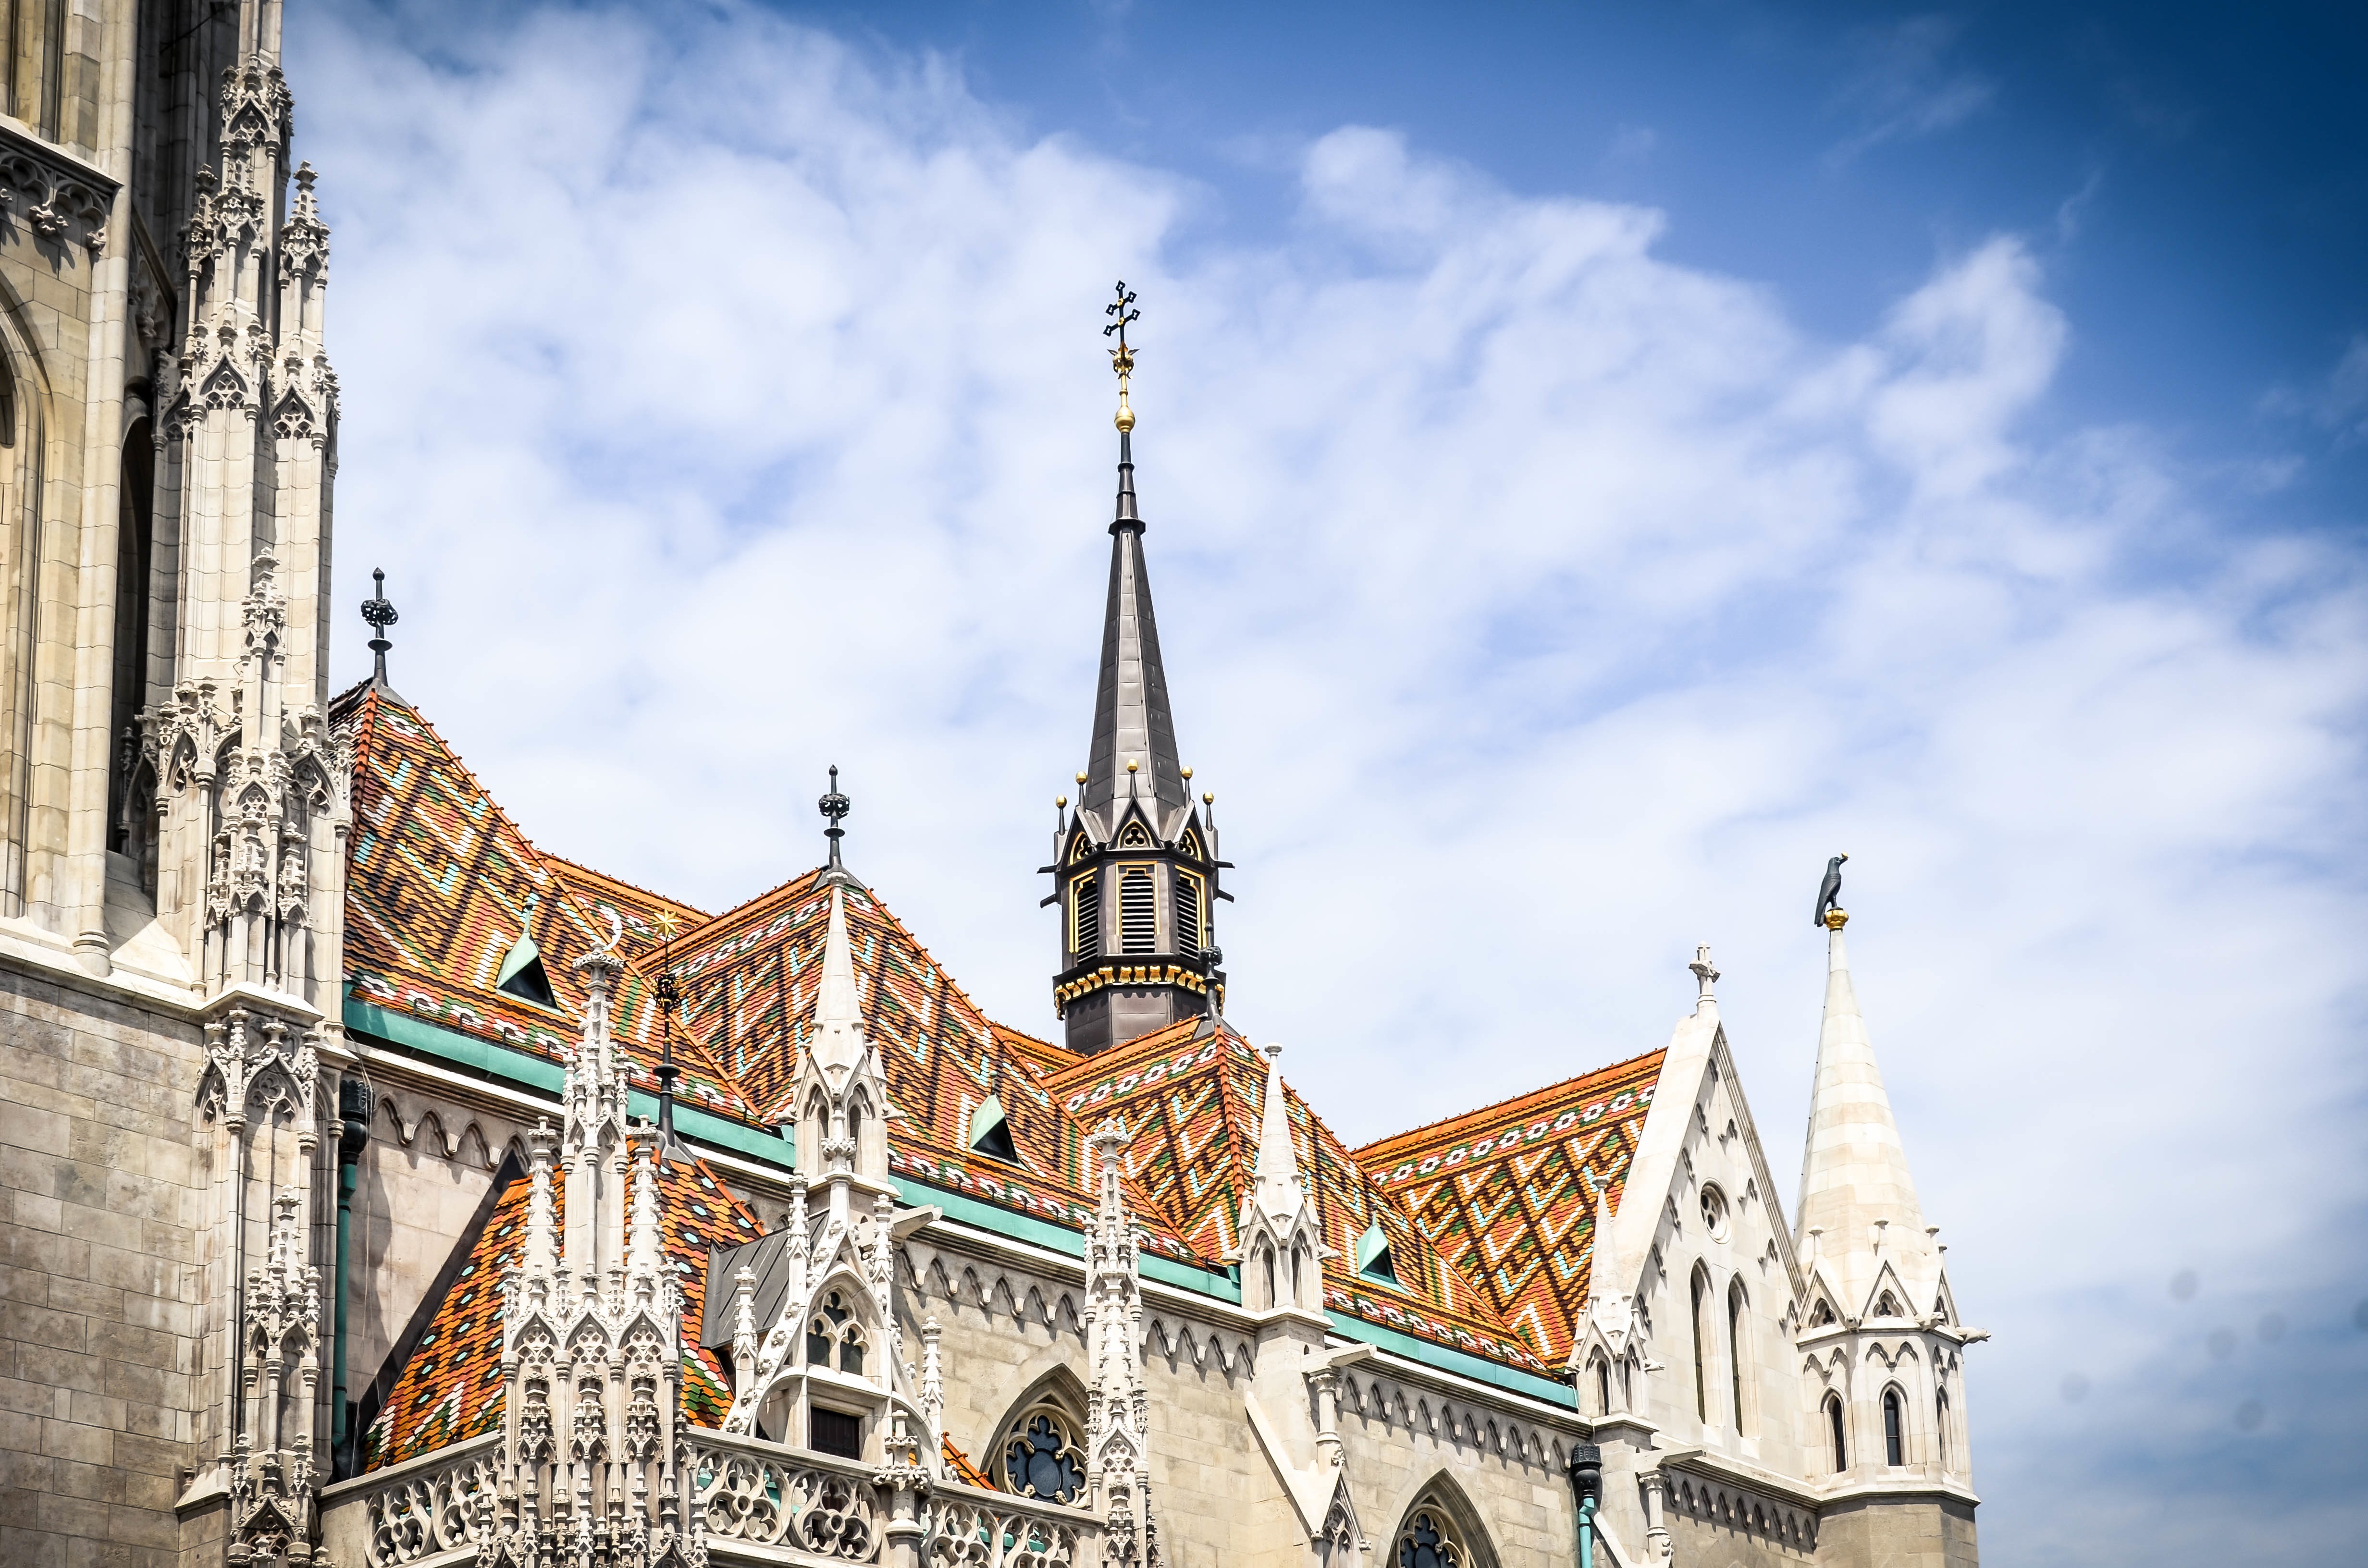
roof, building, cityscape, tower, landmark, facade, church, cathedral, tourism, place of worship, spire